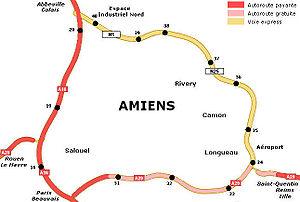
Tracé de la rocade d'Amiens.
La rocade d'Amiens, ou périphérique d'Amiens, est une succession d'autoroutes et de voies express faisant le tour de la ville d'Amiens.